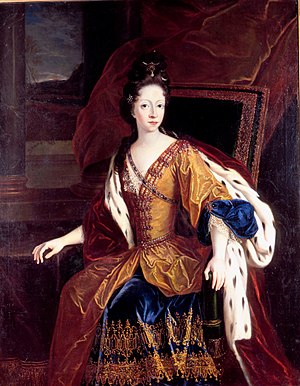
Sophie Hedevig af Danmark / Biografi
Portræt af Prinsesse Sophie Hedevig udført af Benoit le Coffre.
Prinsesse Sophie Hedevig var en dansk prinsesse, der var datter af Christian 5. og dronning Charlotte Amalie af Hessen-Kassel.